Alameda-Depot Historic District

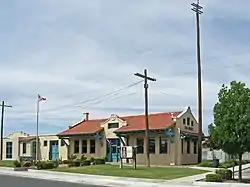
Las Cruces New Mexico Railroad Museum

The Alameda-Depot Historic District, in Las Cruces, New Mexico, is a historic district which was listed on the National Register of Historic Places in 1985. The listing included 271 contributing buildings and a contributing site, on .